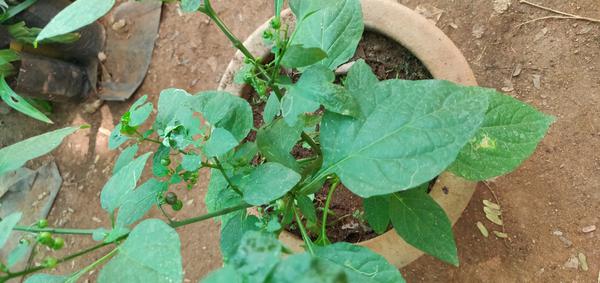
Plant: Ganike